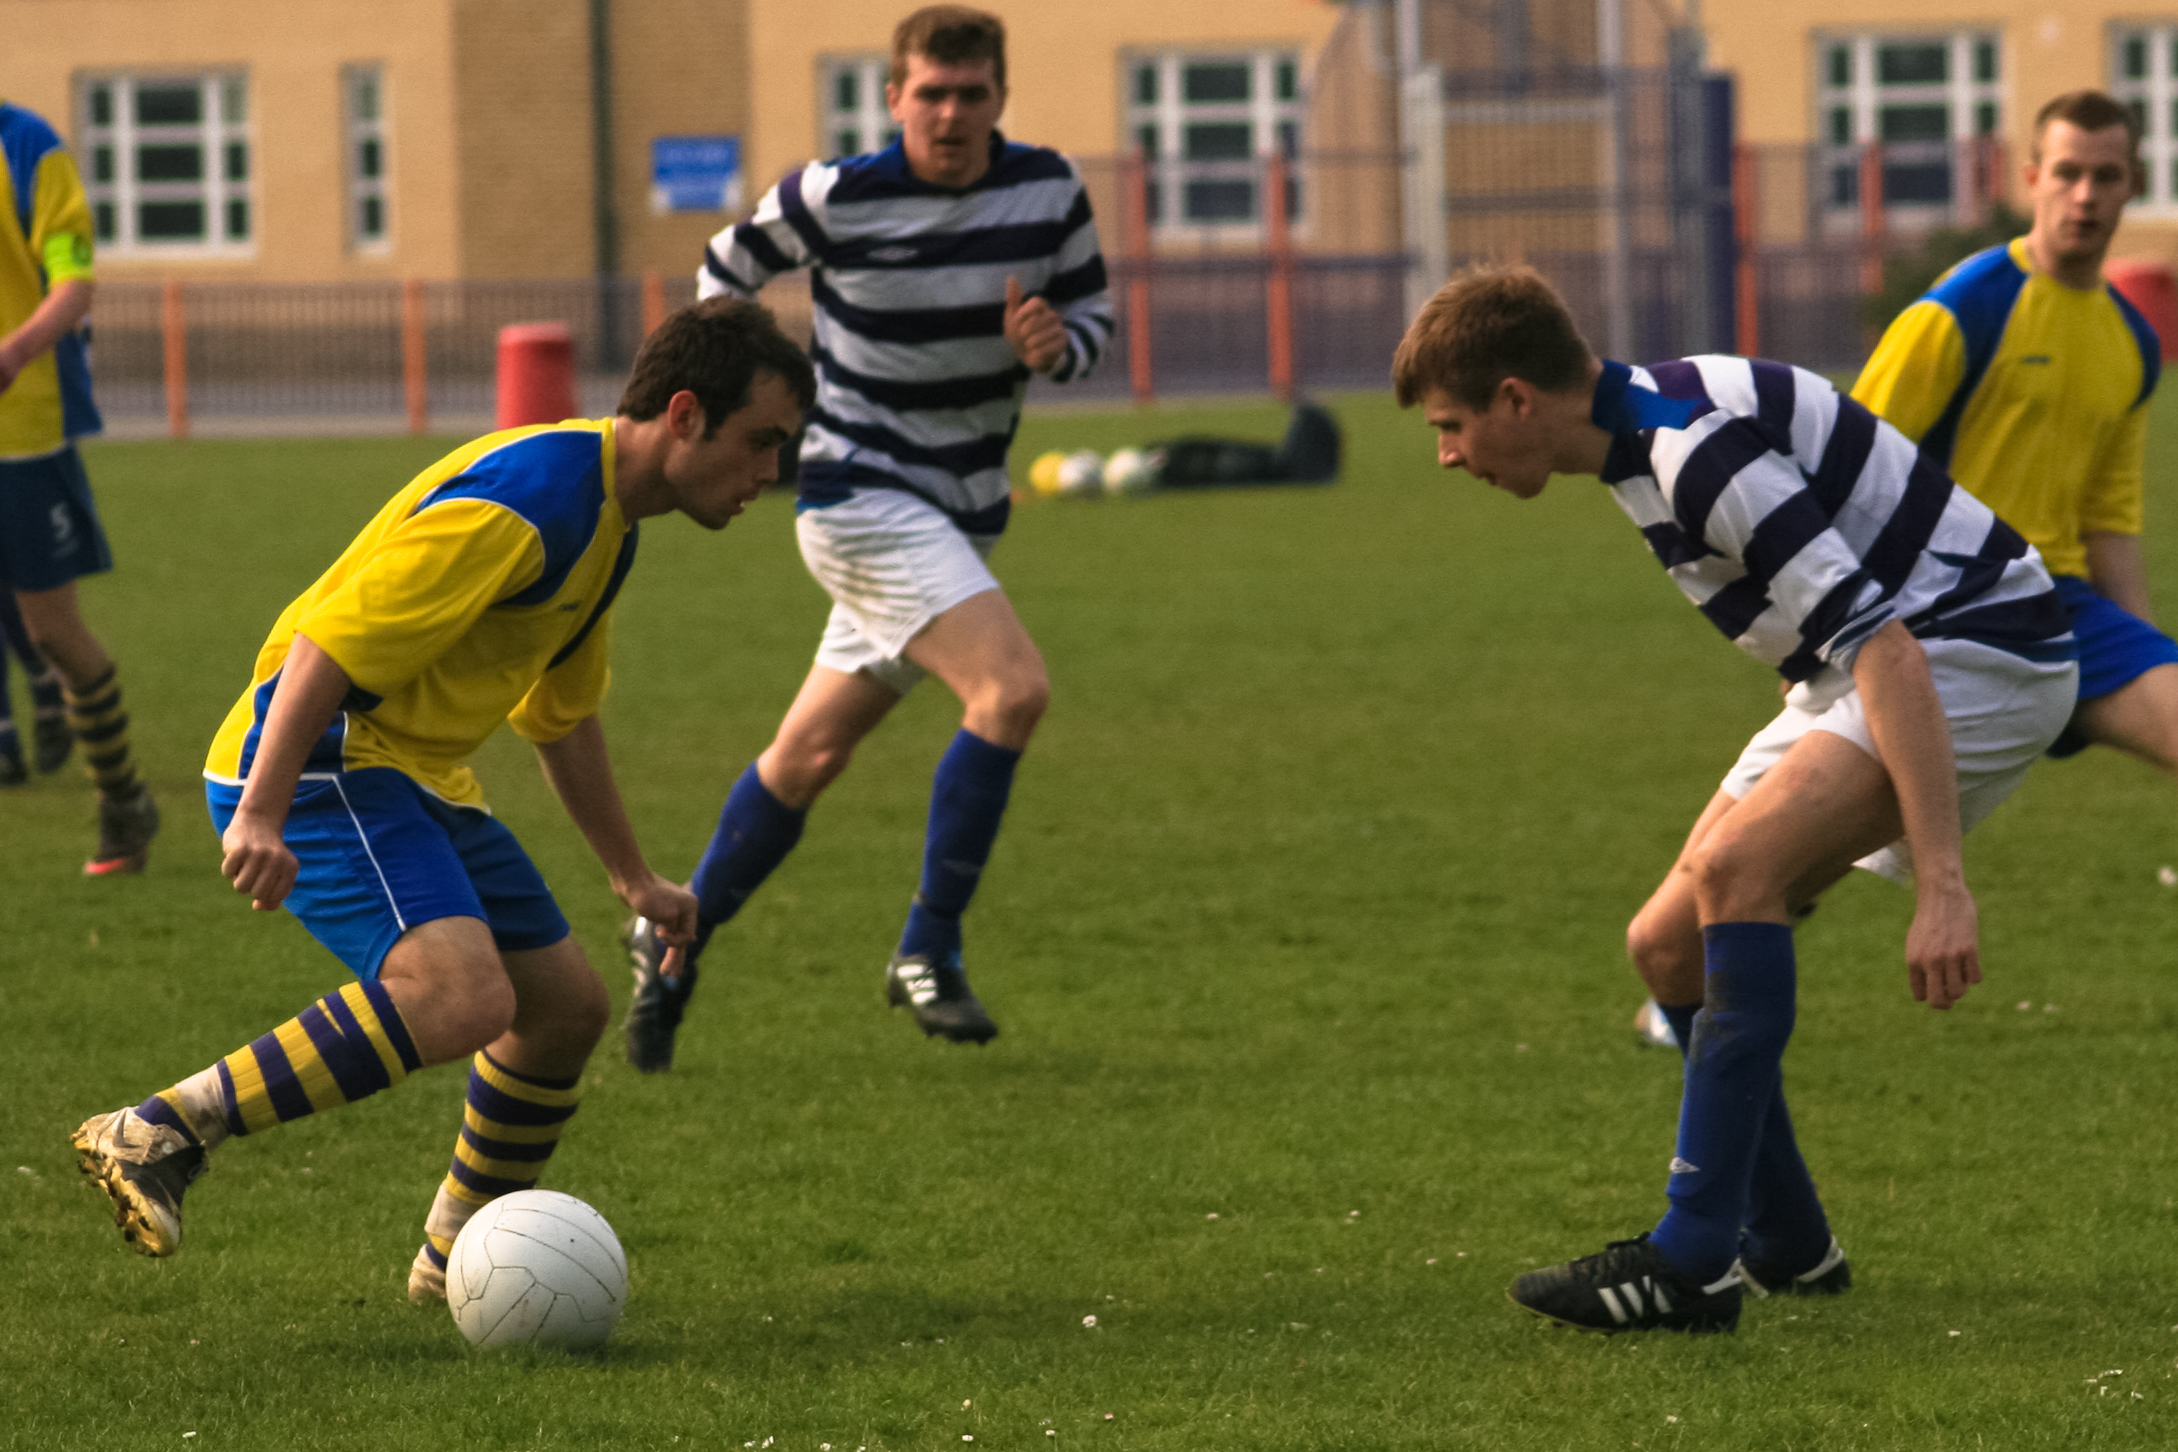
structure, sport, game, soccer, stadium, player, team, sports, ball, match, tournament, footbal, tackle, football player, ball game, team sport, sport venue, competition event, rugby football